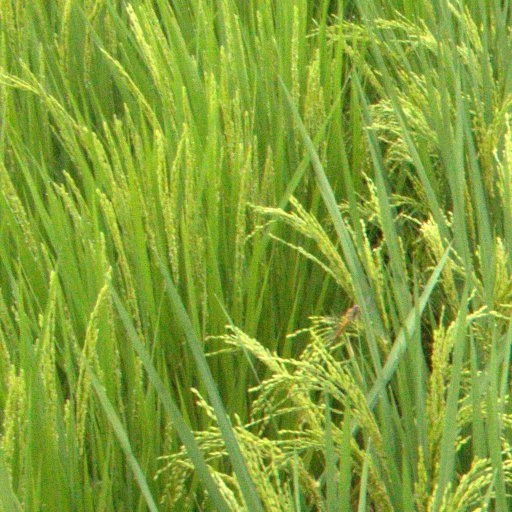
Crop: rice